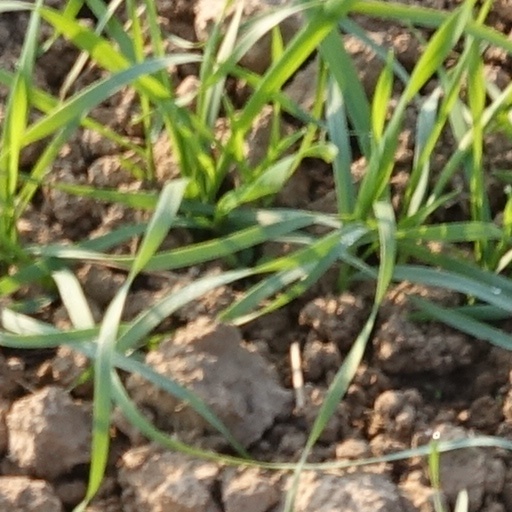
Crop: wheat